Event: Typhoon Ruby
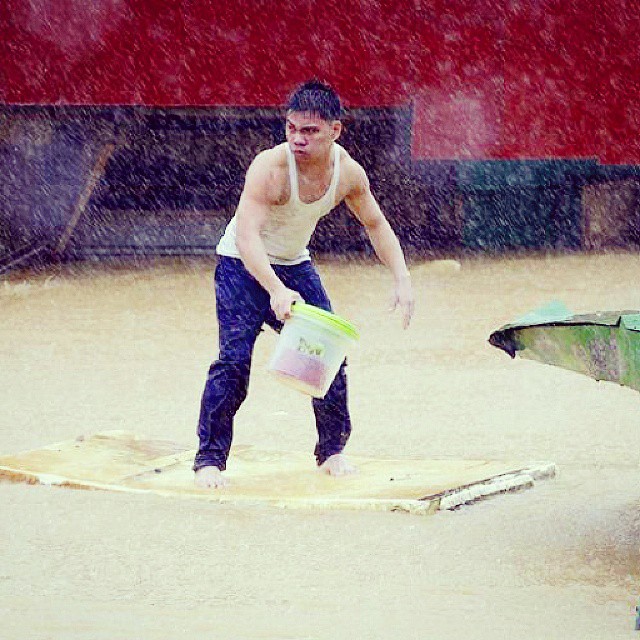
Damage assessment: damage